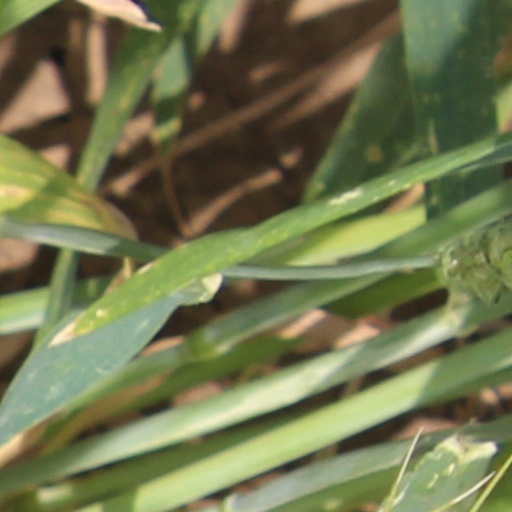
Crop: wheat